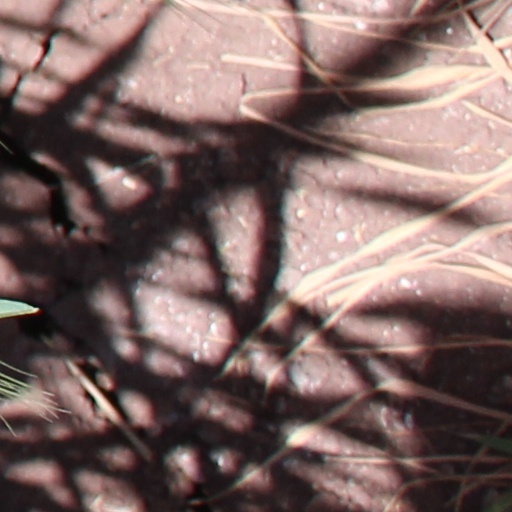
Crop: wheat